Post-presidency of Jimmy Carter

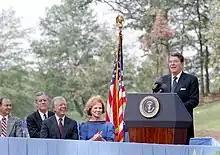
Ronald Reagan speaking at the dedication of the Jimmy Carter Presidential Library and Museum as the Carters look on, October 1, 1986

On September 22, 1983, at a ceremony attended by Mayor of Atlanta Andrew Young and Governor of Georgia Joe Frank Harris, Carter unveiled the model by an architect of his proposed Presidential Library and Museum as well as the Carter Policy Center. Carter said the policy center would allow freedom of expression as a non-official entity and that while he was not trying to copy Camp David, there should be a place where disputing countries can come in both absolute seclusion and secrecy. Dr. Steven Hochman served as Carter's assistant and they established an office for the Carter Center in the Emory University library. Construction on the library began in 1984. The landscape for the library called for the implementation of a parkway linking downtown Atlanta and the library. The Federal Highway Administration despite protests from residents who felt the road "could be redesigned to have less impact on historic areas". In July, Carter reported raising 23 million of the 25 million needed to begin construction on the library. Carter Presidential Library Inc. declined releasing the names of contributors, although Carter aide Dan Lee stated that half of the contributions came from Georgians.